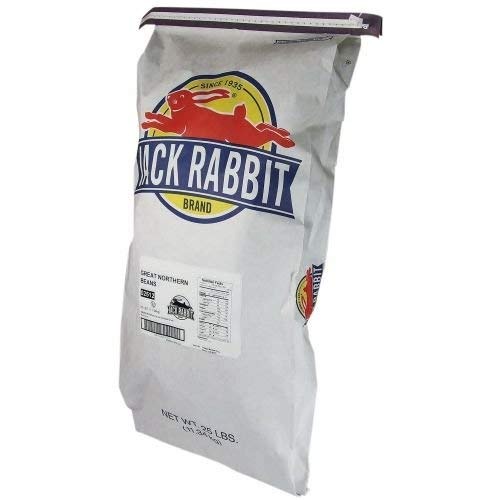
Item Name: Jack Rabbit Great Northern Beans - 25 lb. package, 1 package per case
Product Description: Jack Rabbit Great Northern Beans - 25 lb. package, 1 package per case Large white bean. Excellent for baked beans and soups. They readily absorb flavors from other foods.
Value: 400.0
Unit: Ounce

Price: 73.6